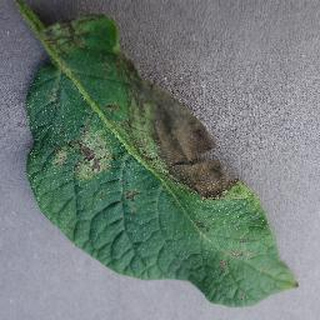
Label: potato_late_blight